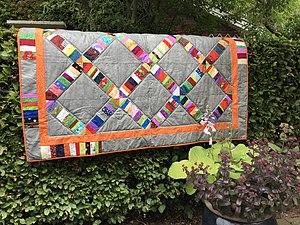
Patchwork
Super smuk slumretæppe syet af stofrester.
Dette meget smukke tæppe er syet på symaskine med alle forskellige farver. Disse restetæppe giver et helt særlig udtryk.
Patchwork er en gammel teknik, hvor man syr stofrester og slidt beklædning sammen til større stykker, f.eks. tæpper og duge. Stoflapperne klippes typisk i forskellige geometriske former som kvadrater, rhomber, trekanter og sekskanter inden de sys sammen i dekorative mønstre. Som regel afsluttes et patchworktæppe med at man quilter det.